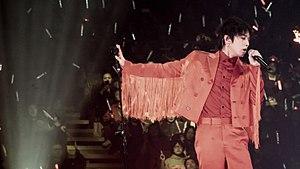
Hua Chenyu est un chanteur et un compositeur chinois réputé pour avoir la voix puissante, et dont les performances théâtrales dramatiques et ses talents de compositeurs sont incontestables. Il est aussi l'un des auteurs-compositeurs-interprètes âge de moins de trente ans des plus influents en Chine.